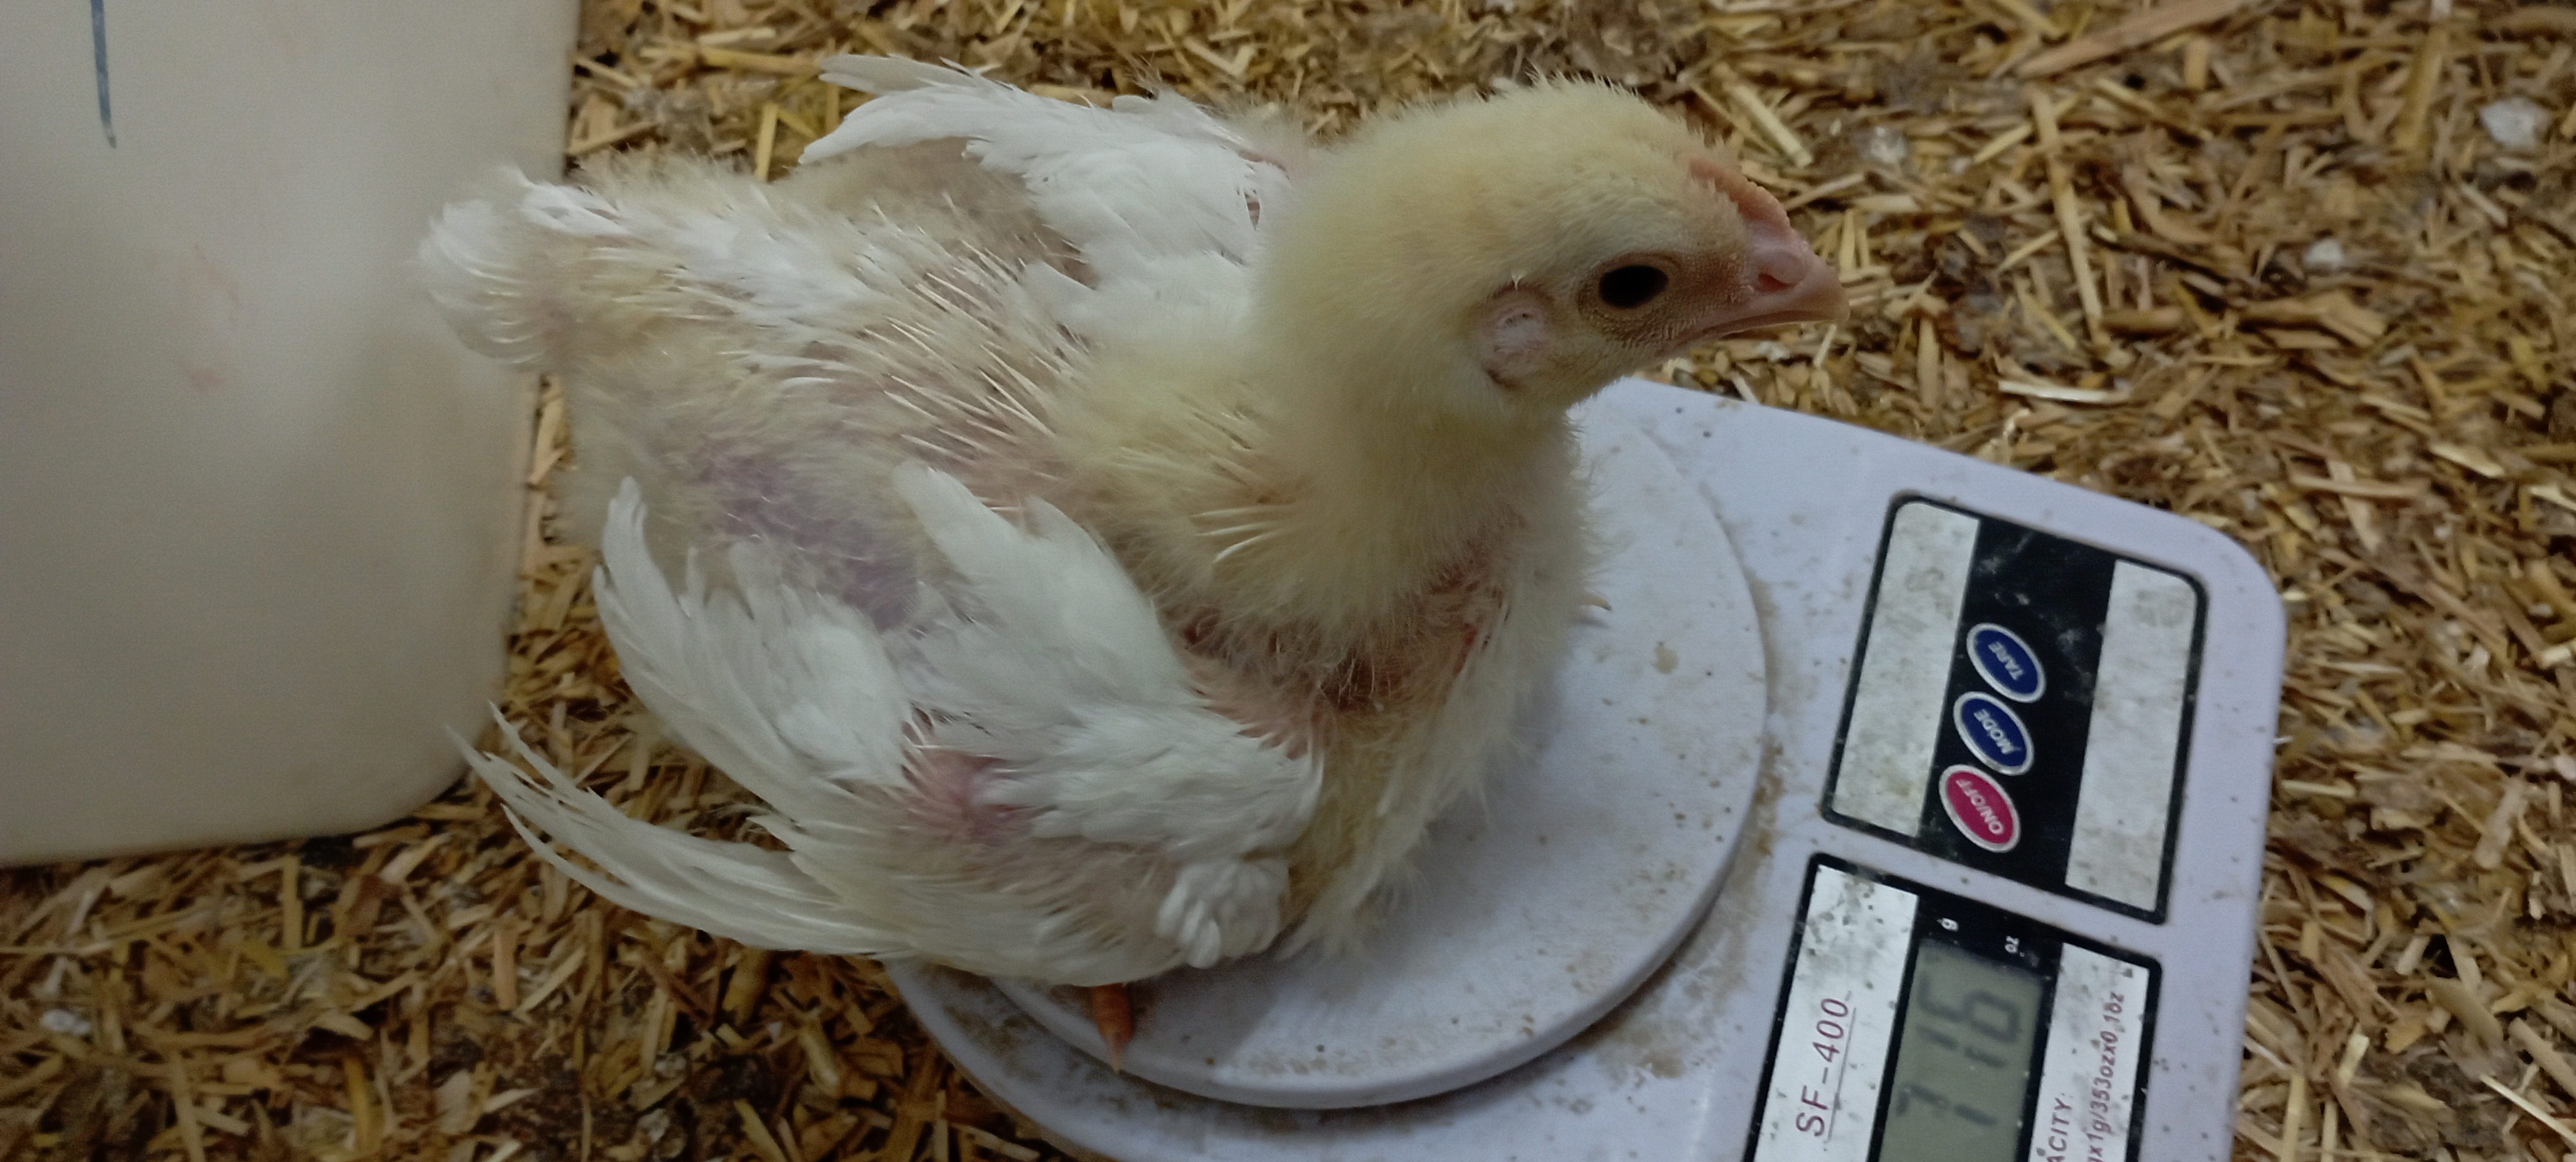
Weight: 719 g